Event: Nepal Earthquake
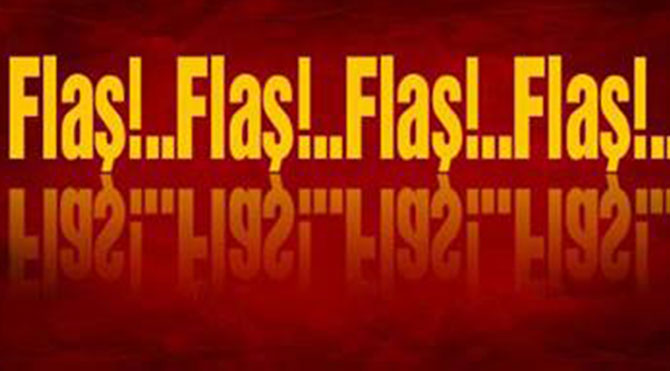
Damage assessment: no_damage